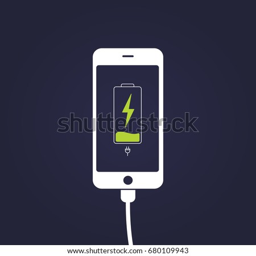
mobile smartphones charging on black background .